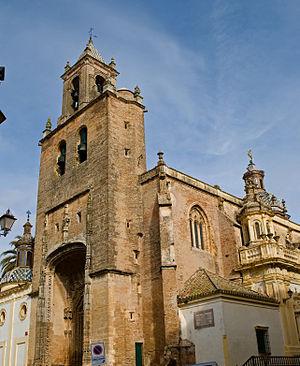
Utrera est une commune de la province de Séville dans la communauté autonome d'Andalousie. Elle appartient à l'agglomération de commune du Bas Guadalquivir et fait partie de la comarque de la Campiña.